Naseeruddin Shah

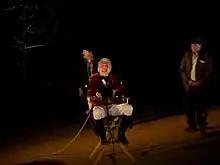
Naseeruddin Shah playing Pozzo in Motley's production of "Waiting for Godot" at The Doon School, 2009.

In 1977, Shah, Tom Alter and Benjamin Gilani formed a theatre group called Motley Productions. Their first play was Samuel Beckett's "Waiting for Godot", which was staged at the Prithvi Theatre on 29 July 1979.